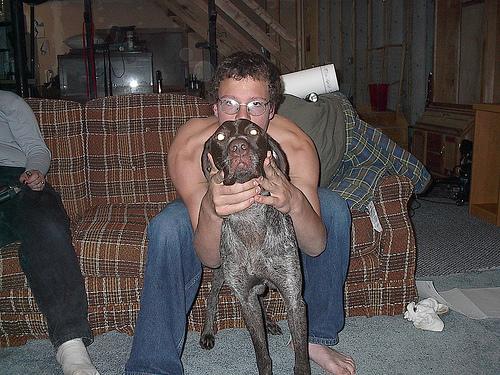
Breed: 211-n000059-German_short_haired_pointer